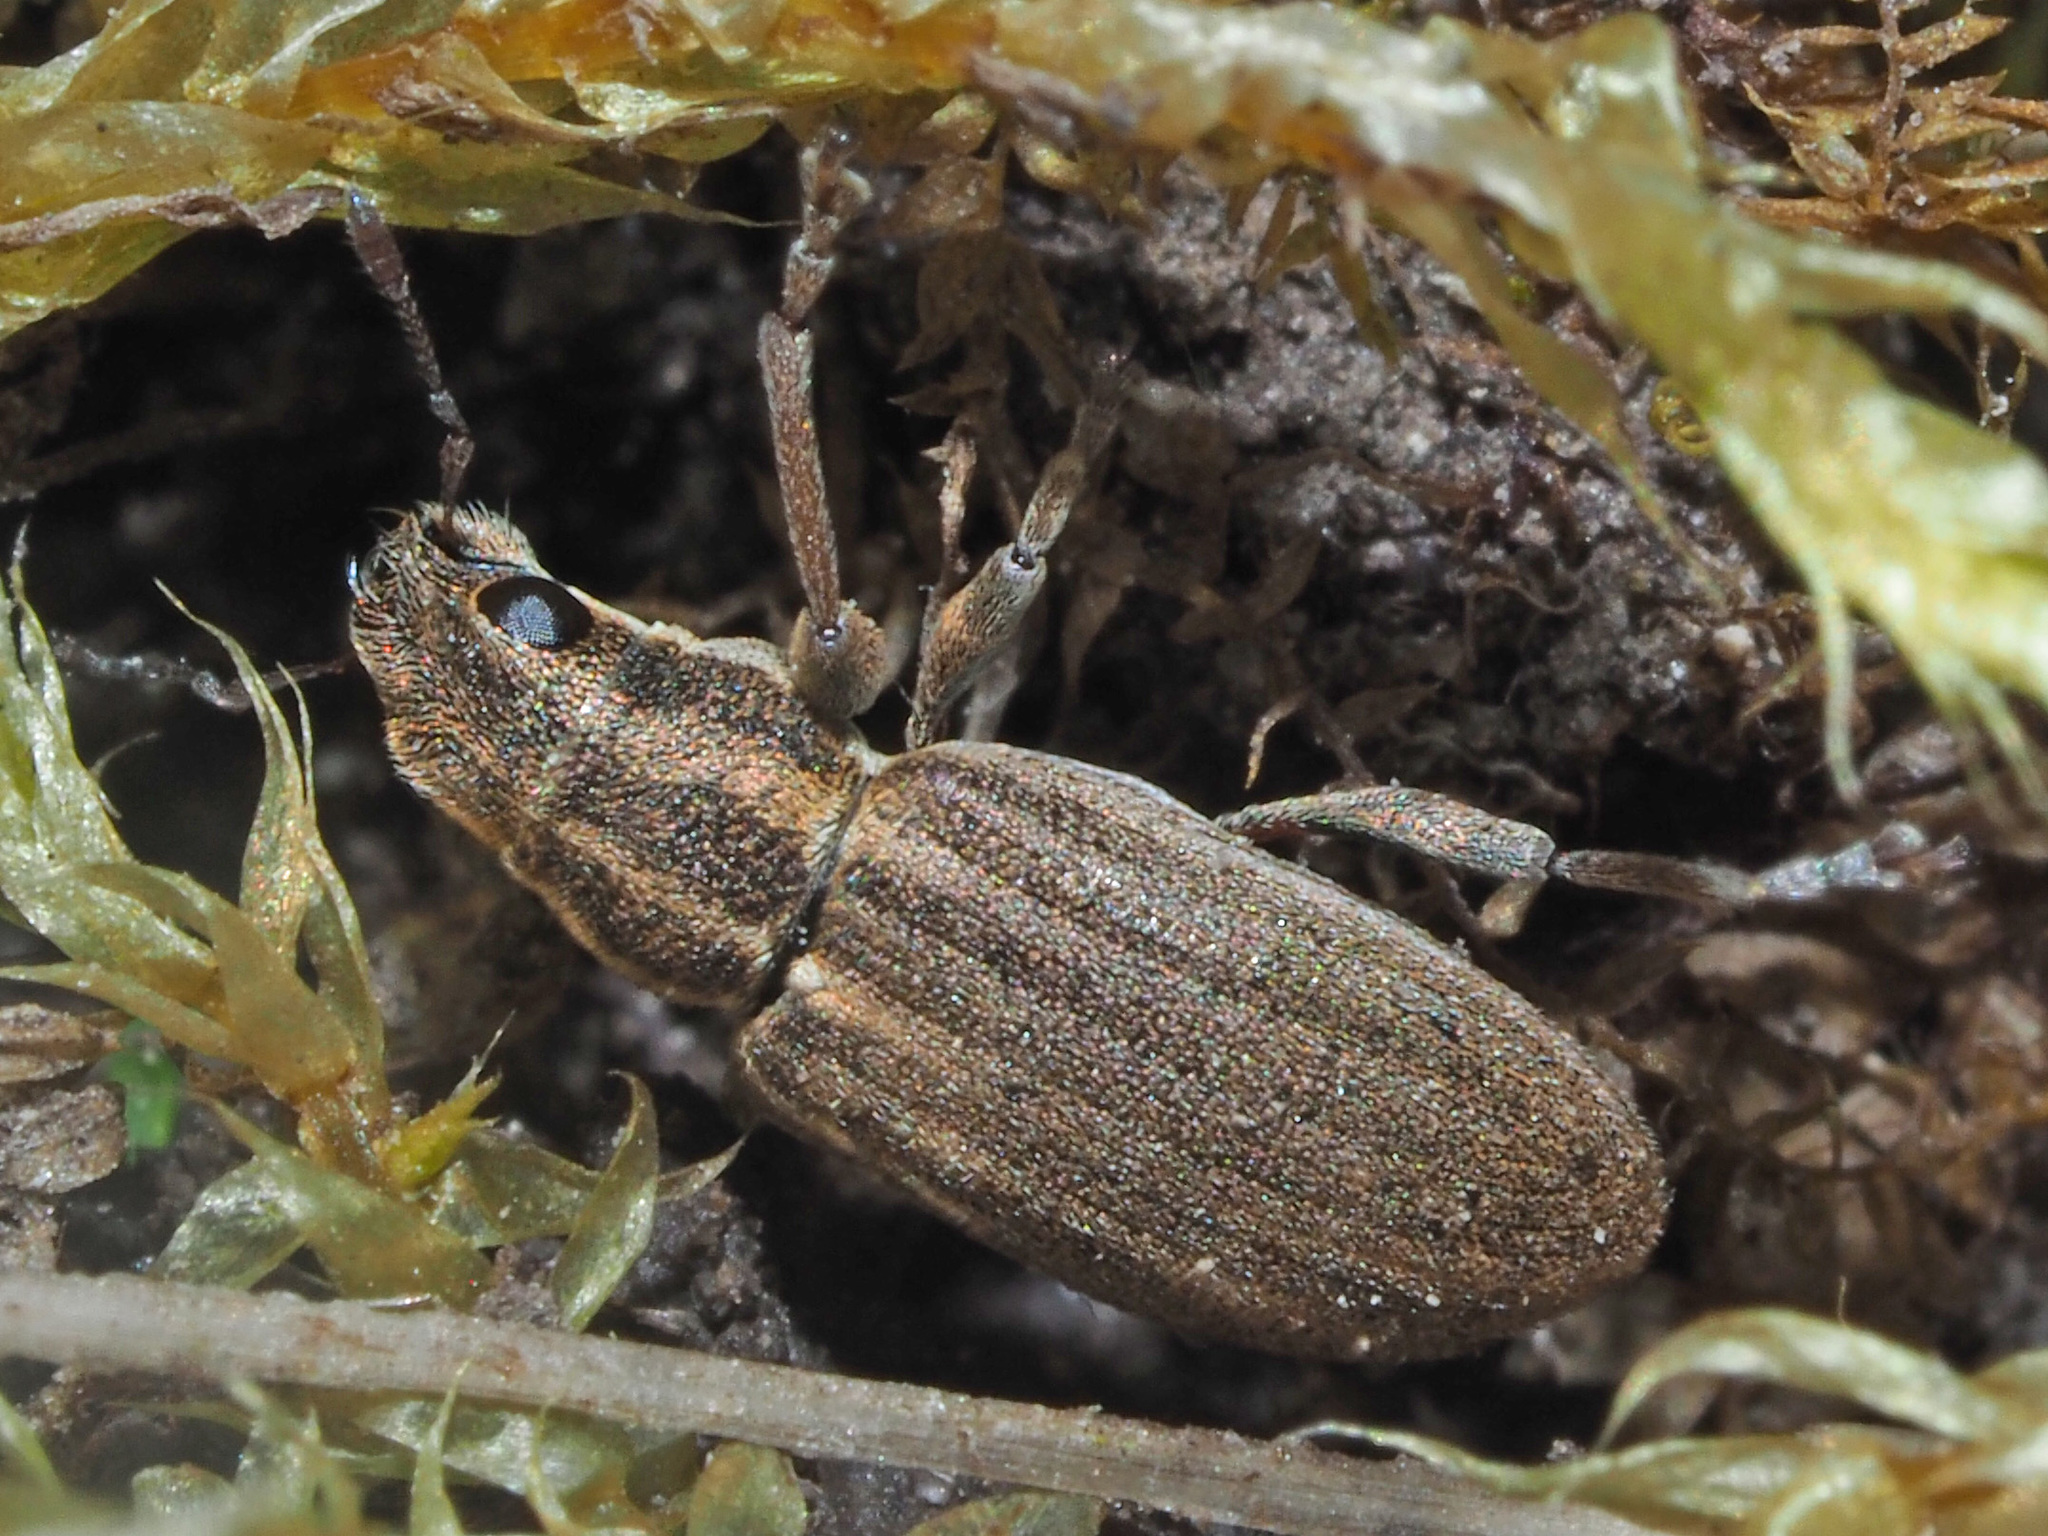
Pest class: pea_leaf_weevil